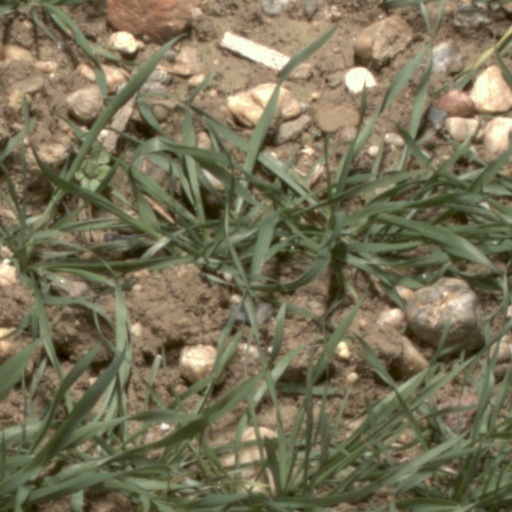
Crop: wheat